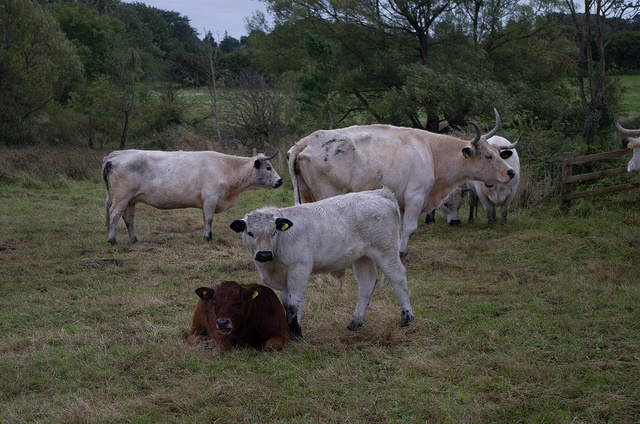
Three white cows in a field standing next to brown, sitting cow.
a little white cow standing next to a little brown one laying on the ground
A group of sheep in a brown, grassy field.
A group of cows stand on a grassy area.
a number of cows in a field near one another